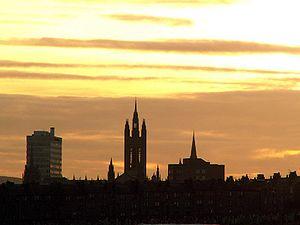
Étoiles, garde-à-vous ! ou Étoiles, garde à vous ! est un roman de science-fiction écrit par Robert A. Heinlein. Le texte est publié une première fois sous forme de série et dans une version abrégée, sous le titre Starship Soldier, dans la revue The Magazine of Fantasy & Science Fiction en octobre-novembre 1959, puis sous la forme d'un roman en décembre 1959.